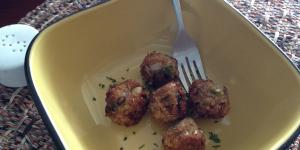
albondigas de quinoa